I Go Pogo (film)

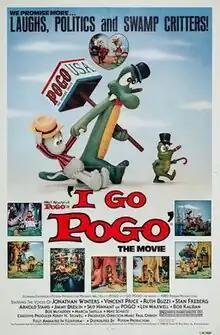
Publicity poster for 'I Go Pogo'

I Go Pogo (also known as Pogo for President) is a 1980 American stop motion comedy film written and directed by Marc Paul Chinoy based on the comic strip "Pogo" by Walt Kelly.